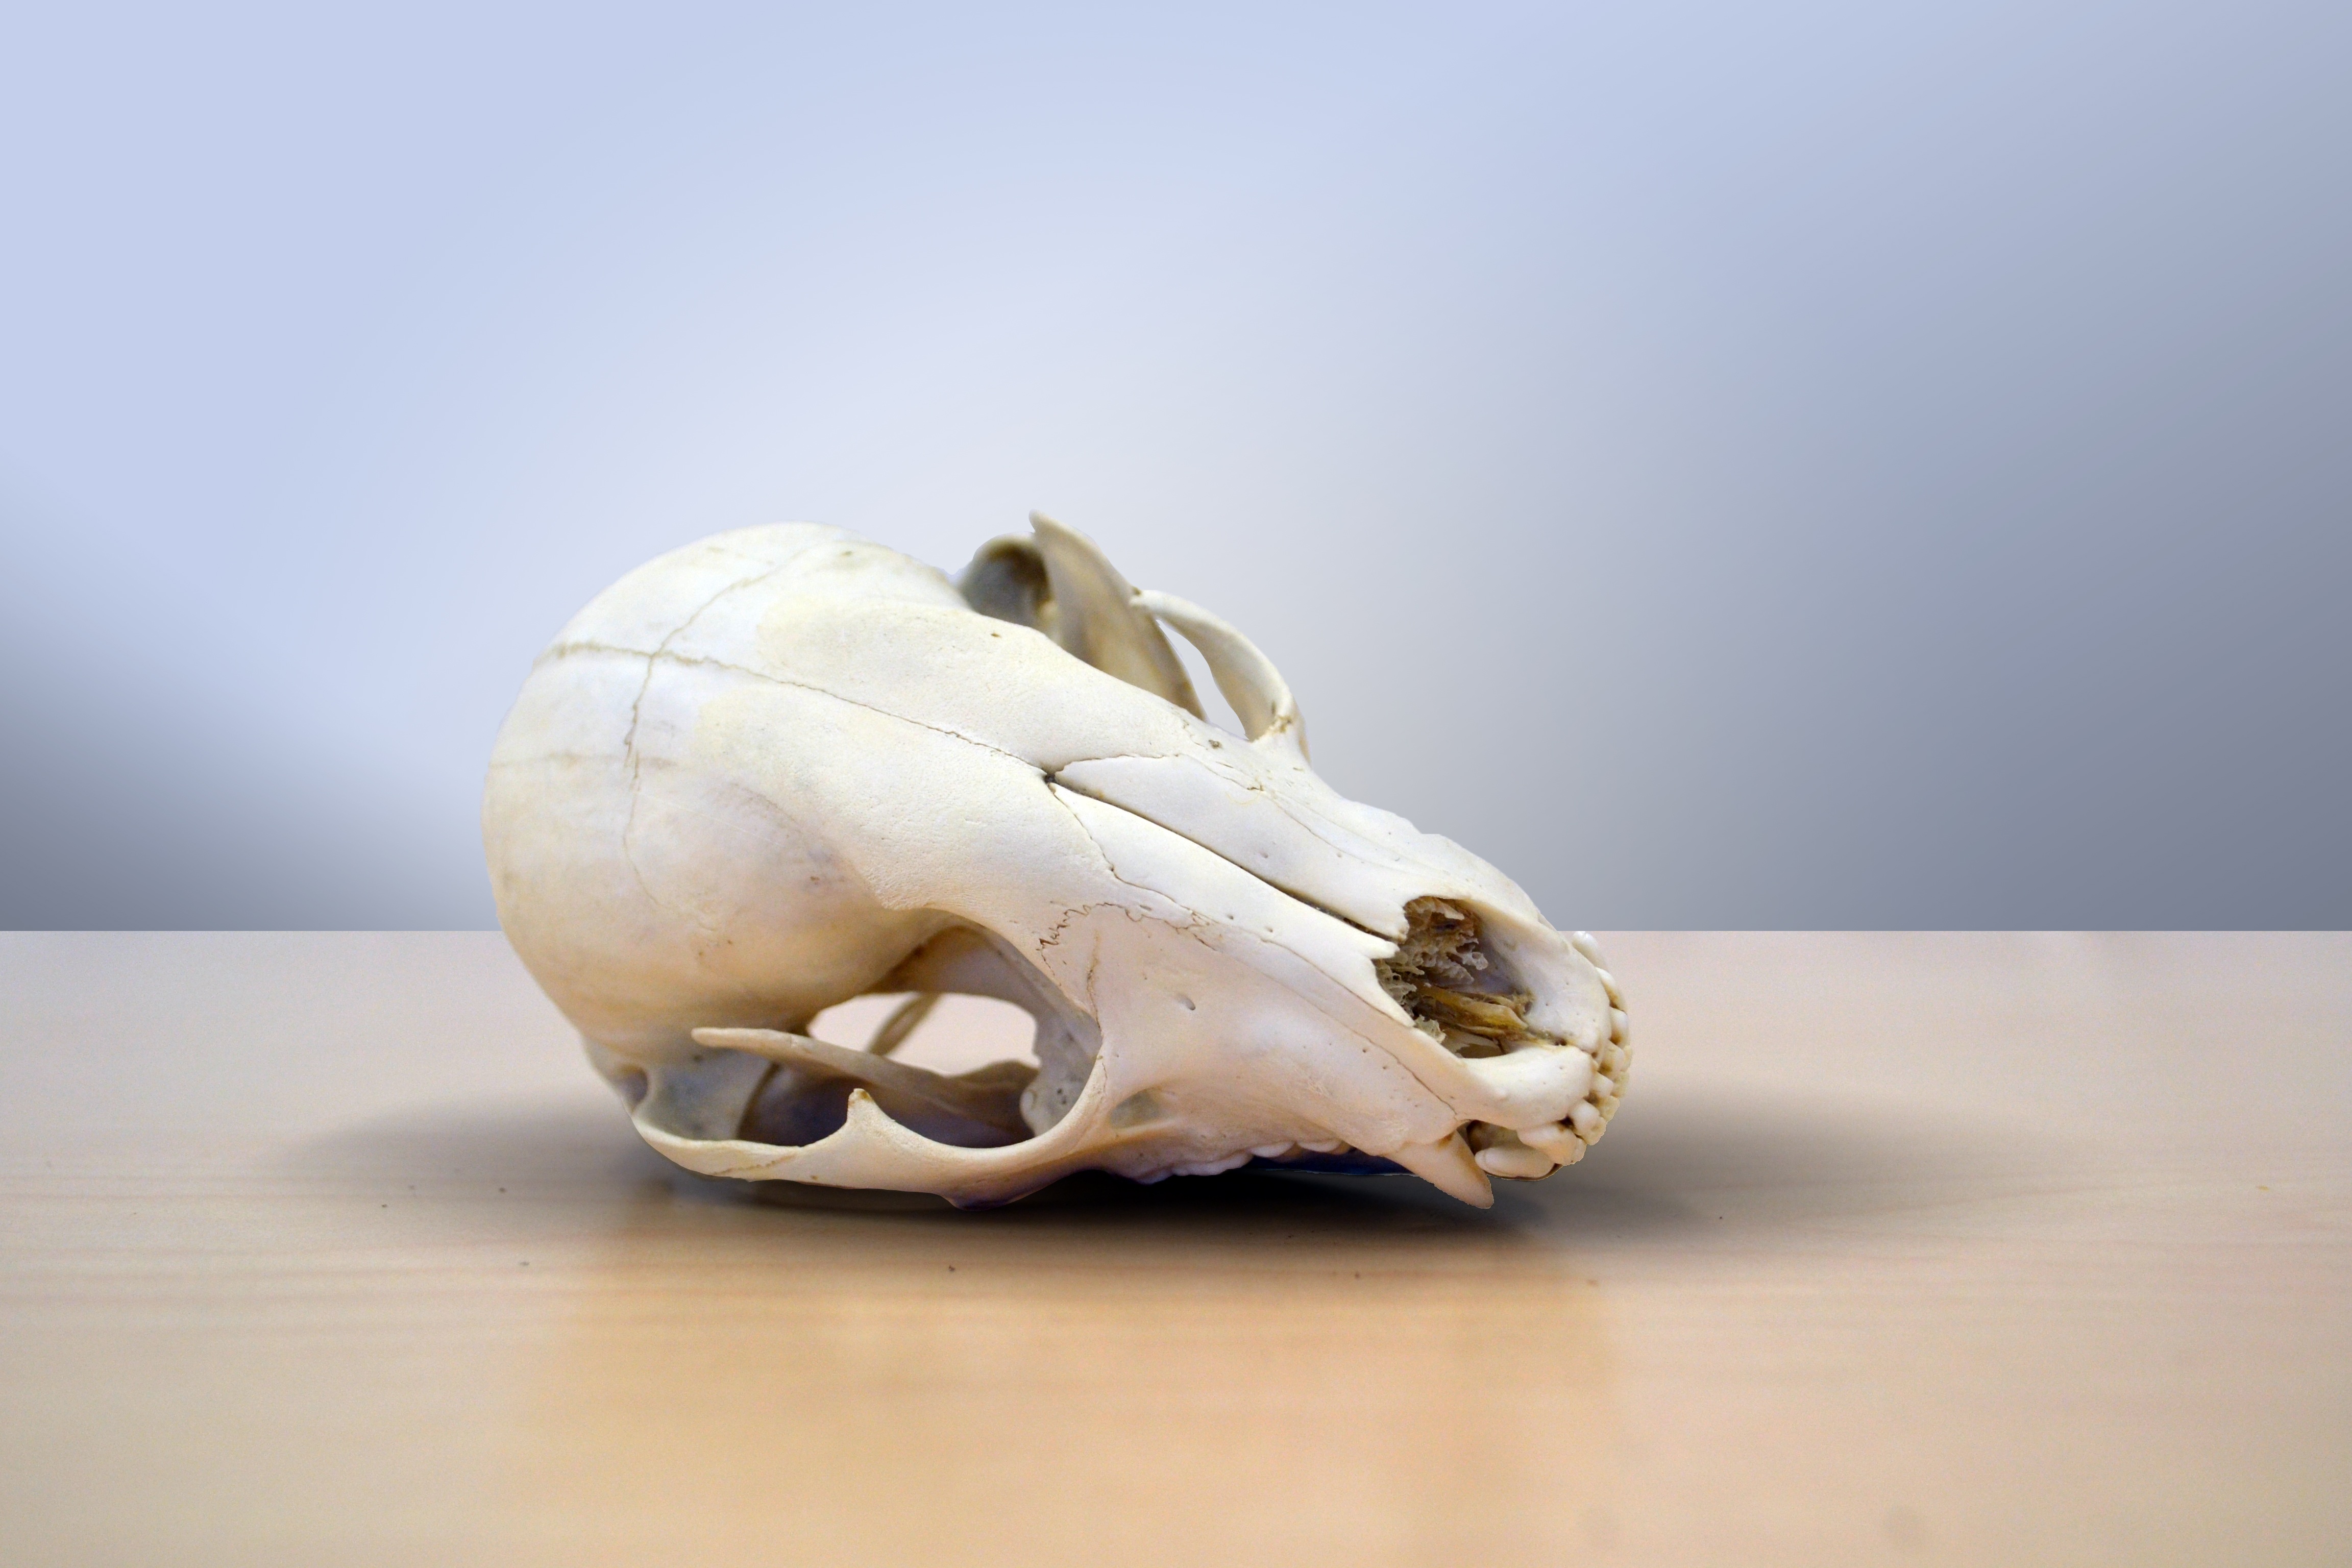
hand, white, old, animal, dark, dry, celebration, decoration, ceramic, mammal, cone, dead, death, skull, material, bone, mouth, sculpture, nose, art, raccoon, head, figurine, culture, day, socket, skeleton, bones, organ, teeth, bleached, aged, deceased, cranium, sacrifice, lifeless